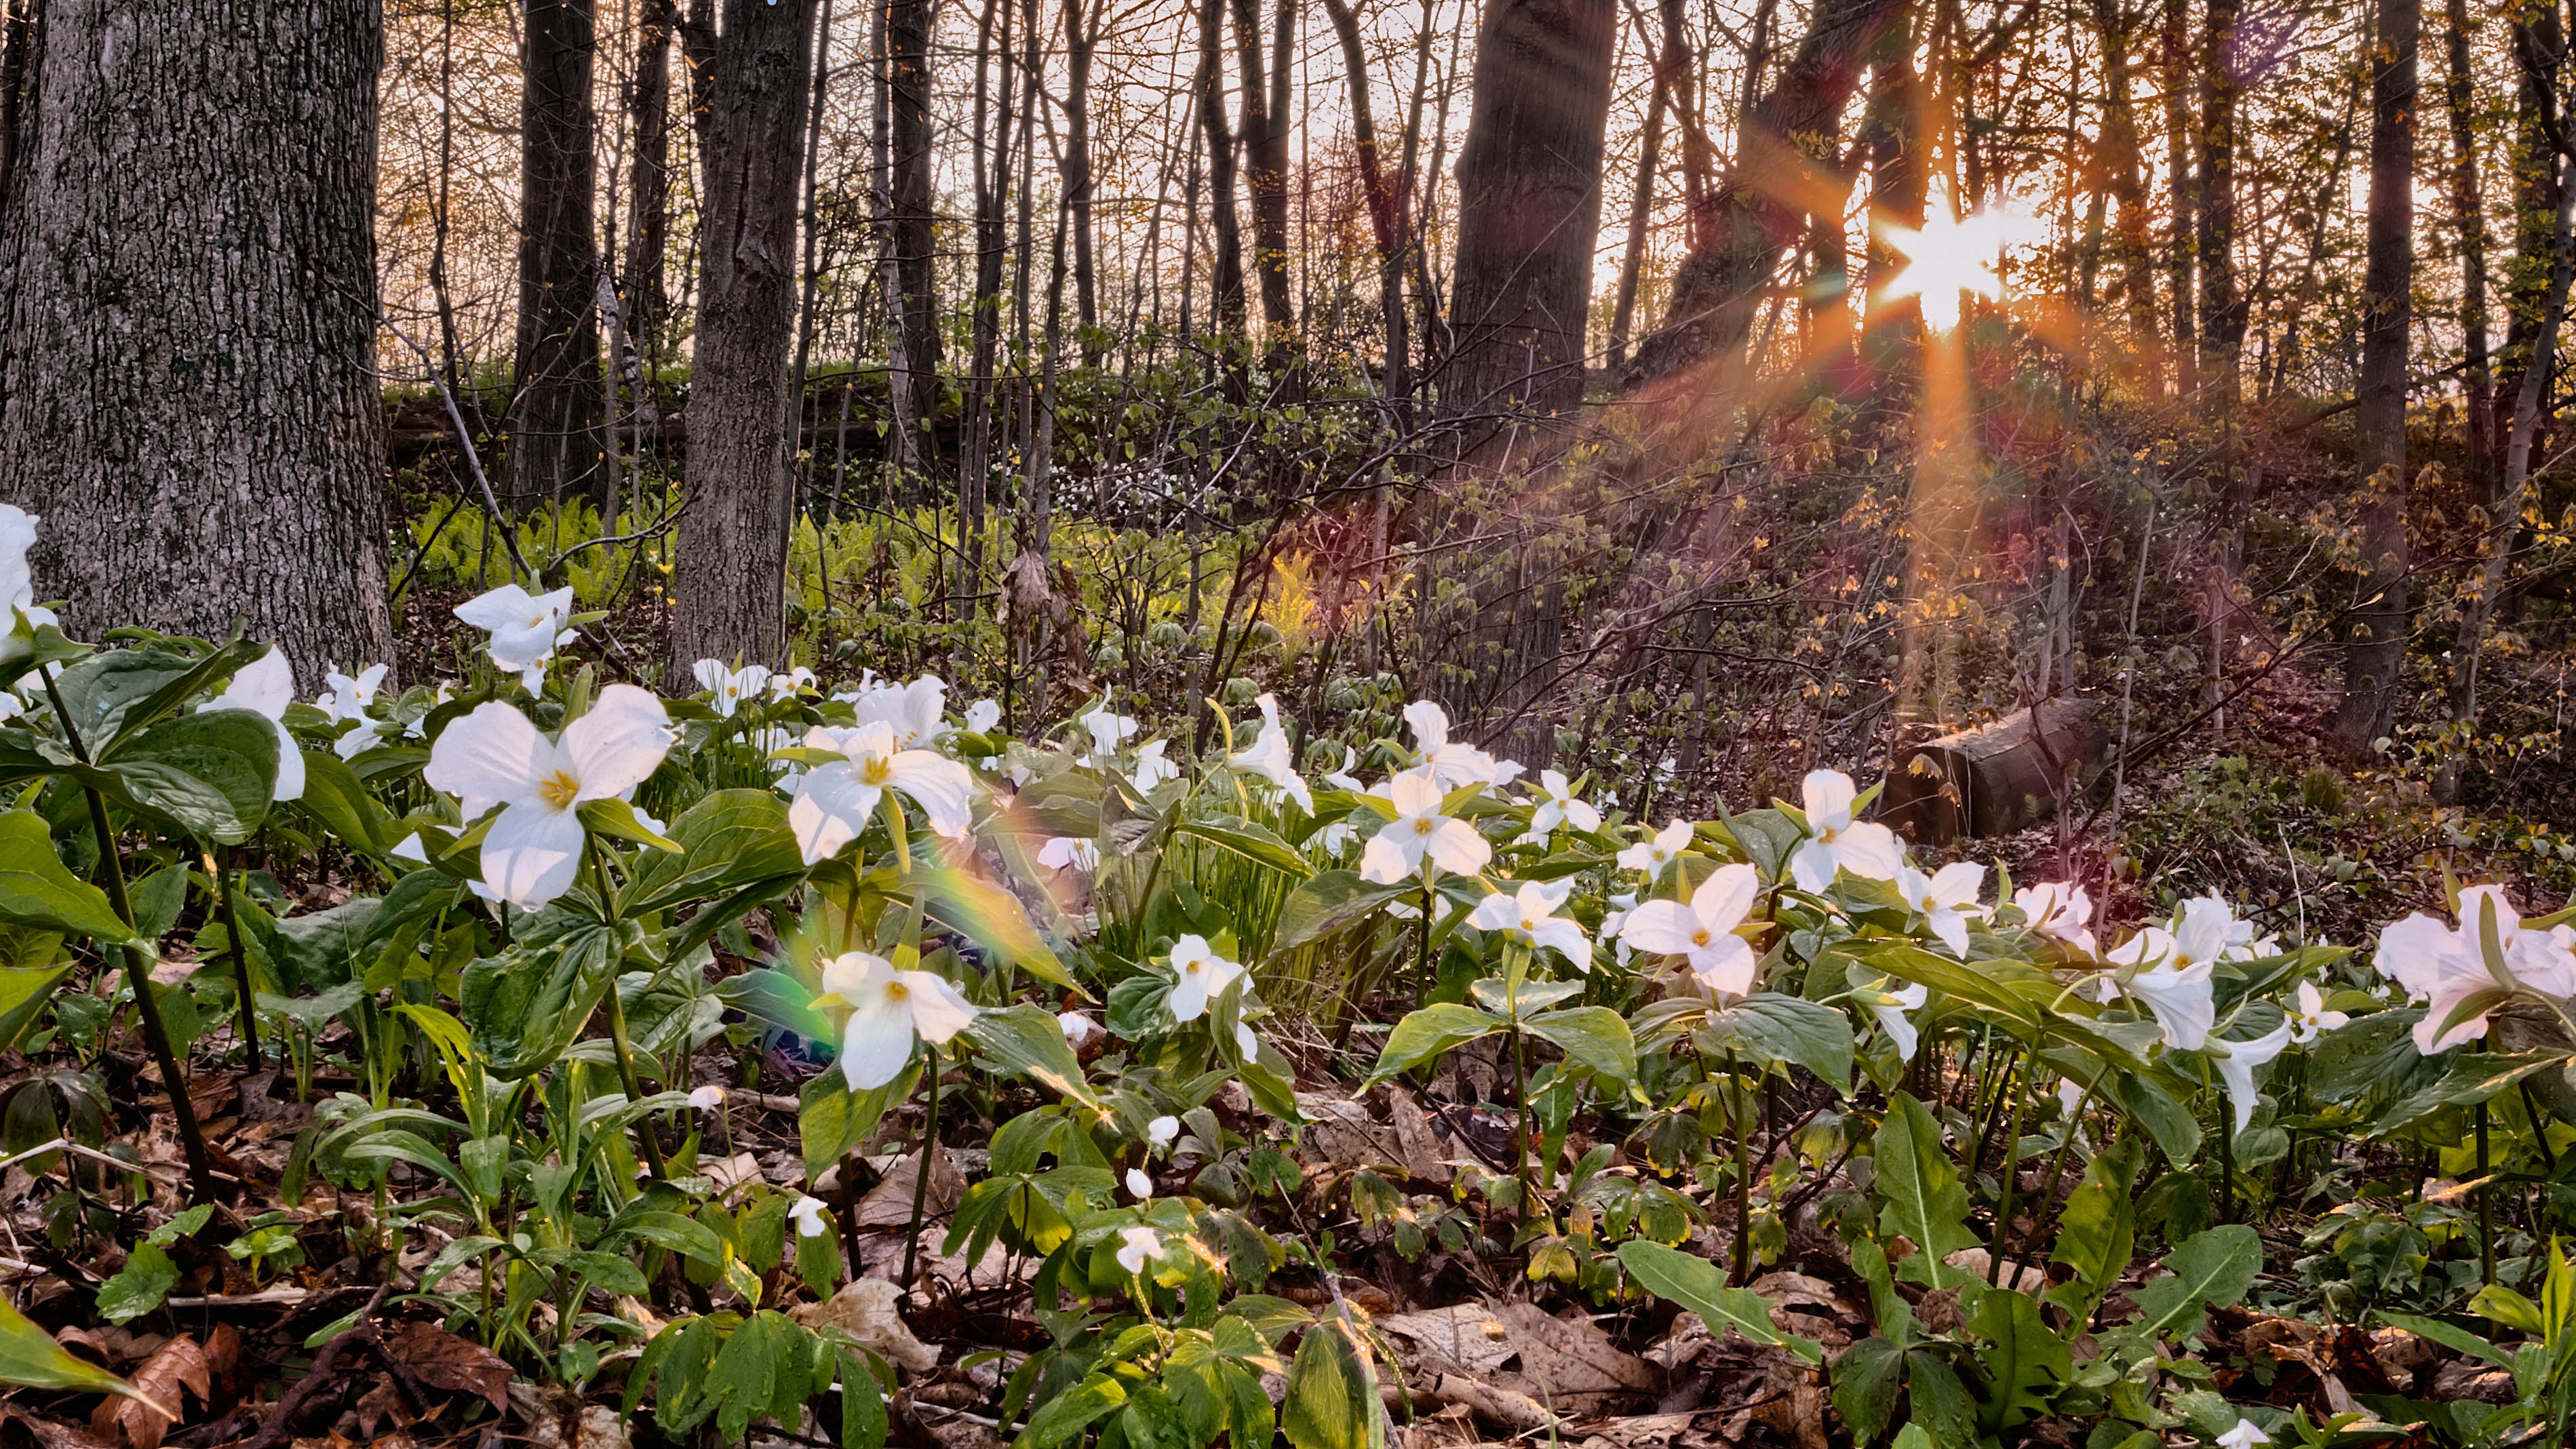
flower, flowering plant, snowdrop, plant, natural landscape, spring, woodland, wildflower, forest, violet family, galanthus, viola, anemone, amaryllis family, cypripedium, perennial plant, hellebore